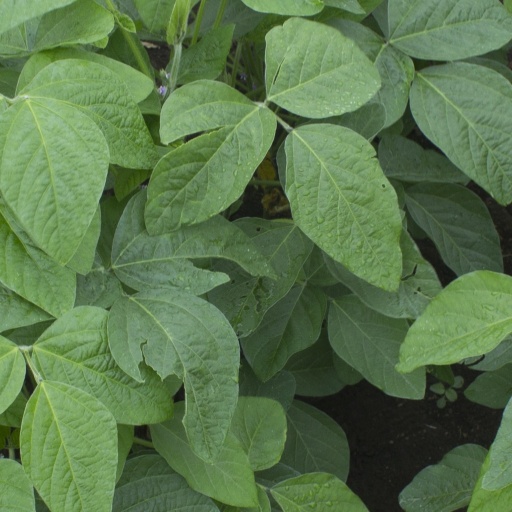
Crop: soybean